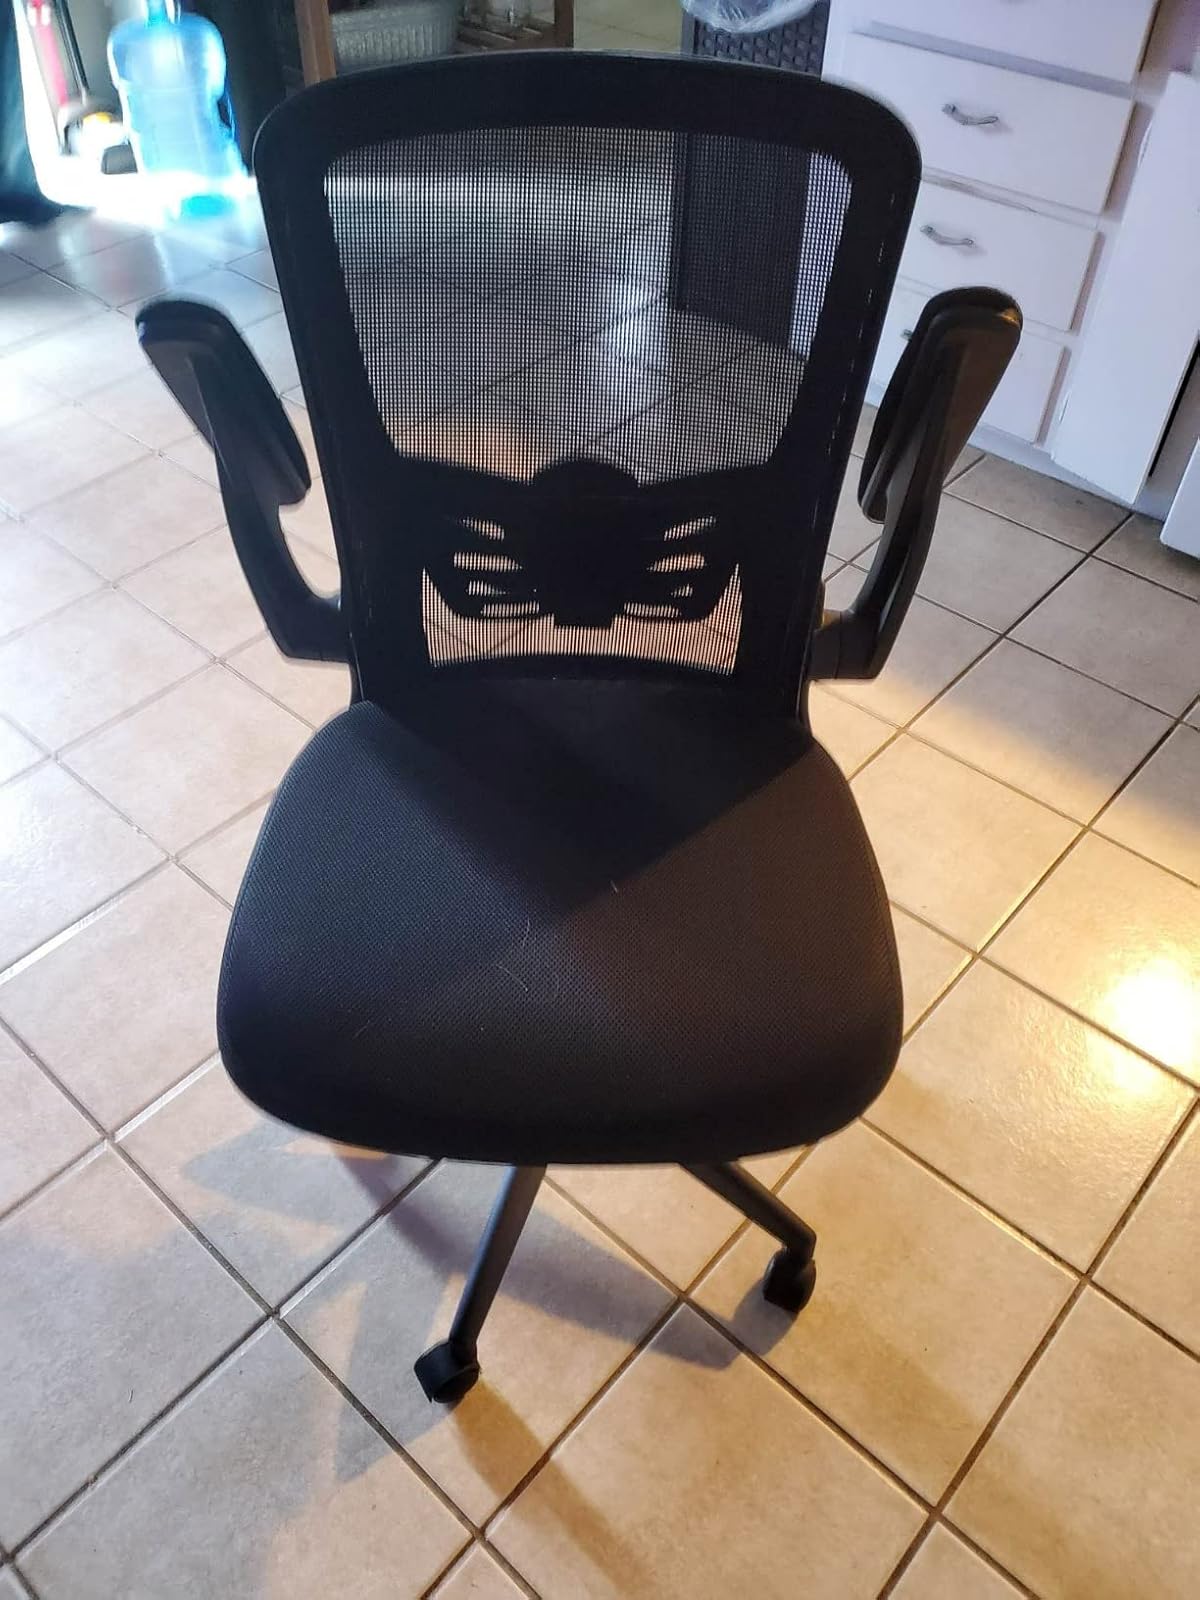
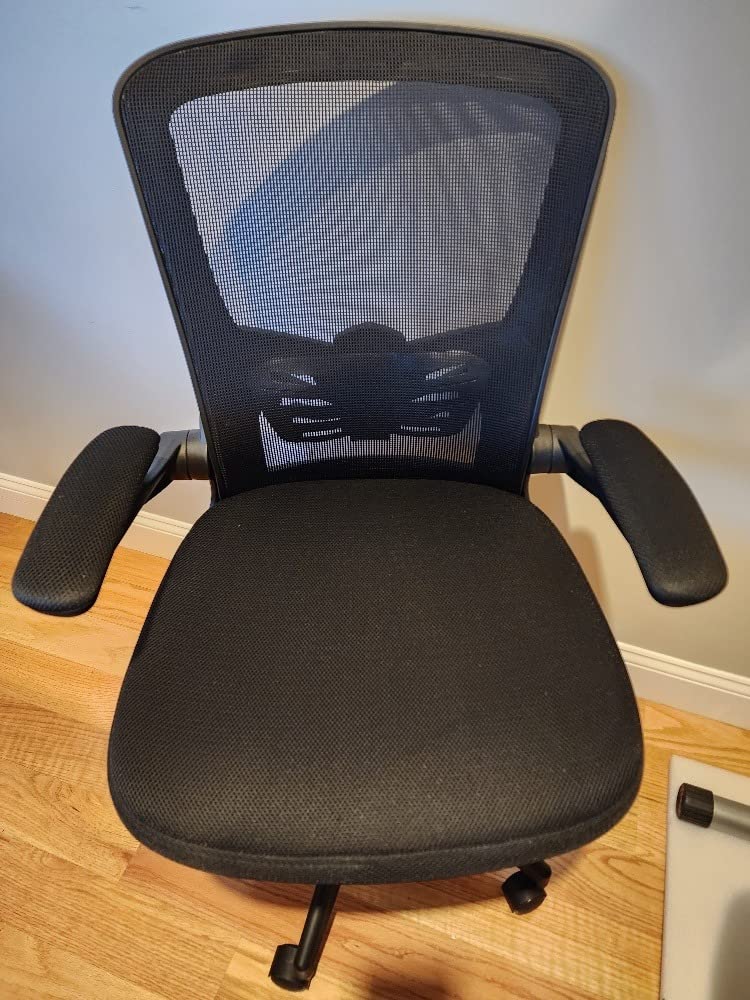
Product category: items_chair
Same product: yes